Tommy Field

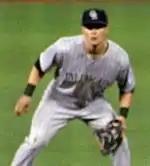
Field with Rockies in 2011.

Field began the 2011 season with the Double-A Tulsa Drillers, where in 134 games he hit .271 with 17 HR, 61 RBI and 9 SB. On September 11, he was called up to the Rockies. He made his debut that day, and recorded his first hit in his third game (second start), a single off of Shaun Marcum. In 16 games with the Rockies that year, he hit .271 with 3 RBI.